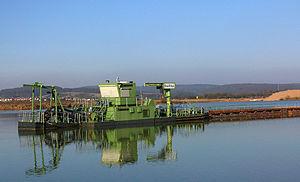
Un excavateur ou une excavatrice est une machine destinée à réaliser une excavation.